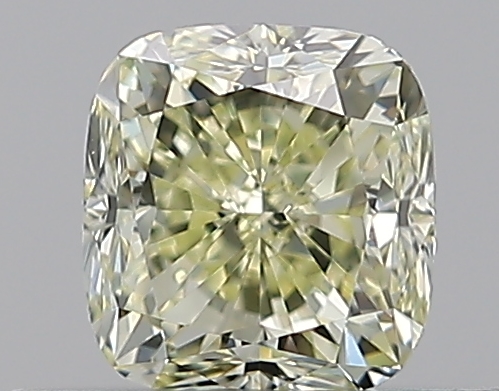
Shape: cushion
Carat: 0.5
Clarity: VVS2
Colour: U-V
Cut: FG
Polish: EX
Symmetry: VG
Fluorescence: N
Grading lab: GIA
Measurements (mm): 4.43 x 4.18 x 3.14